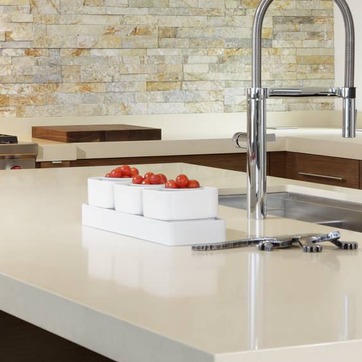
Material: food